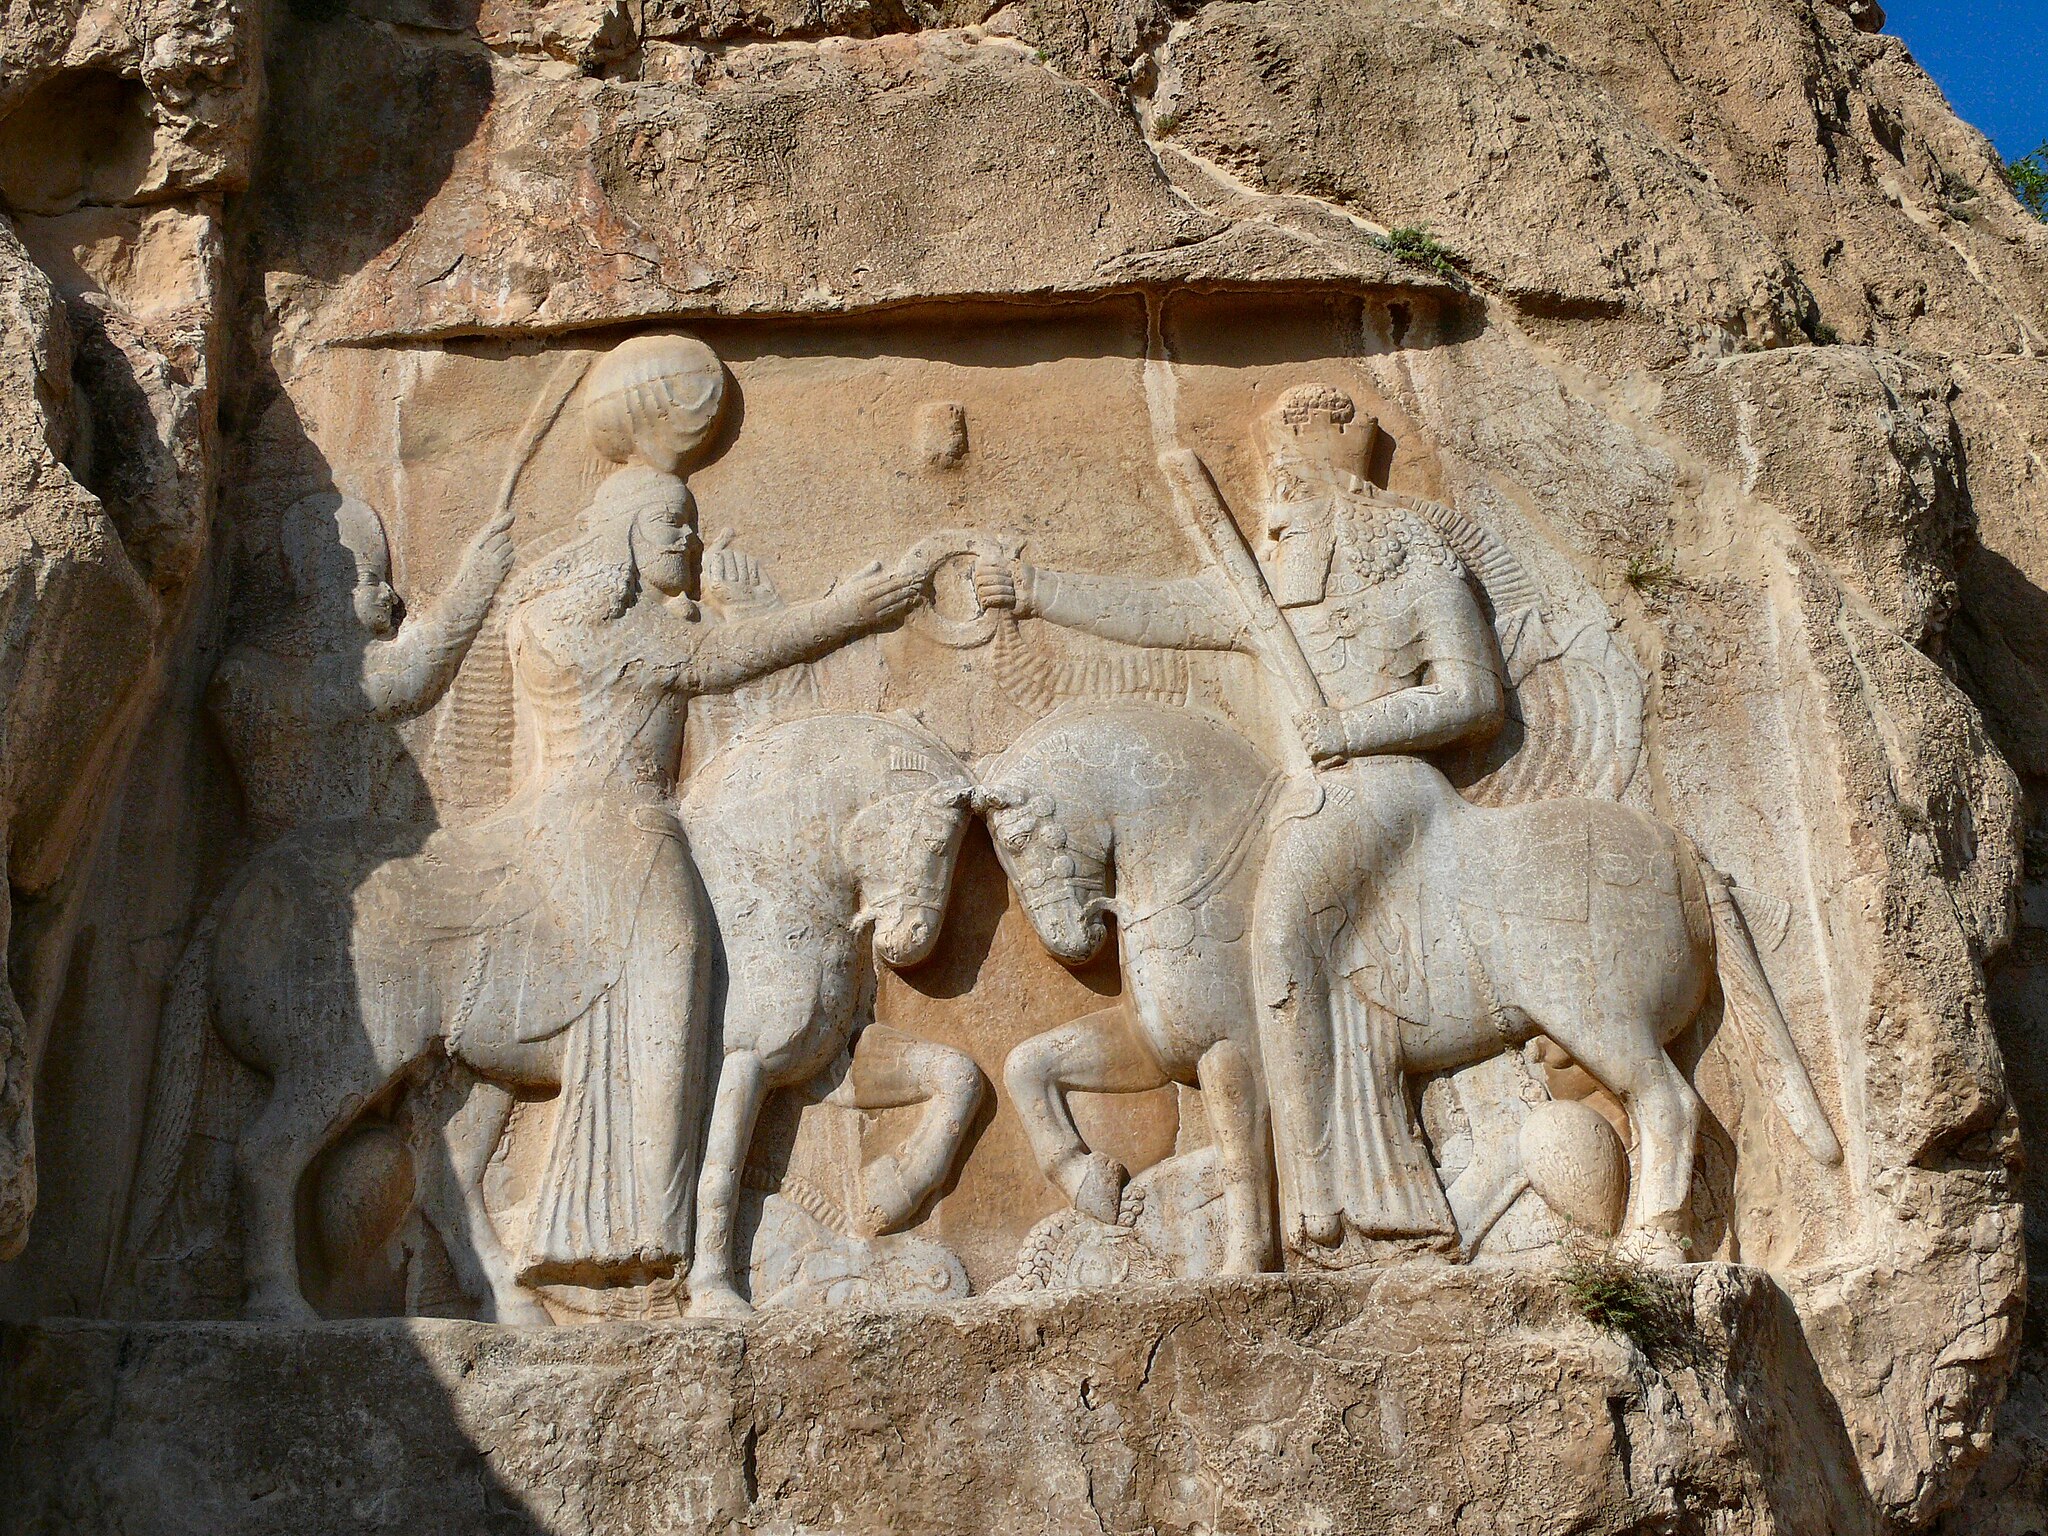
Title: Naqsh-e Rostam I (3115287063)
Description: Naqsh-e Rostam I is the last and most achieved of the 3 investiture rock reliefs attributed to the king Ardashir Ist, founder of the sasanian dynasty ruling the 2nd Persian empire. This relief has a major iconographic interest, for having completed almost all the picture standards, making it a model that will direct the way later sasanian artists will proceed to the carving of the rock reliefs immortalizing both the investiture and the victories of Ardashir’s successors. The scene shows Ardashir on the left, receiving a ribonned ring of power (called farshiang) from the hand of zoroastrian god Ahuramazda at the right side of the register. The divinity holds in his left hand the barsom (stick symbolizing the divine power), and wears his typical crenelled crown. The king's hairs are fasten into a big spheric bow, all contained into a veil forming the typical sasanian kings hairdressing (called Korymbos). The king pays respect to the god by curving his 2nd finger forward in front of his mouth. A servant stands behind Ardashir, protecting him from the flies, agitating a sticky device. The horse of the king walks over the dead body of Artabanus V, former parthian king, ruler of the Iranian plateau, killed by a revolted Ardashir. Such image is intended to remind everyone that such reign started on a victory against the previous ruler. In a symmetric way, the horse of Ahuramazda, walks over the dead humanized figure of Ahriman, divinity of the bad. When comparing it to the previous reliefs of Firuzabad II and Naqsh-e Rajab III , one can easy see that the composition dramatically evolved. The frame preparing the register is complete, and its proportions are very close to those of a golden rectangle (the lengths of its sides are proportional to the numbers composing the mathematic sequence of Fibonacci). The posture of each character (including the horses) and the disposition of their limbs follow diagonal lines which are parallelic and perfectly symmetric relatively to a median vertical line passing through the Farshiang. All these lines make angles which will also be respected in later reliefs. The proportions of the animals are also ruled by very strict conventions: the line passing through the top of the back of each horse and their eyes is the exact horizontal median line, while the line bordering their abdomen is at half height of this horizontal median line. The technical execution also is accomplished: the relief is polished so sharply that its quality approachs the achaemenian embossed 3D sculptures, the carving being no more plane but all in volume. Such use of volume is completed by the use of perspective, as shows the position of the servant standing behind the royal horse. Abandoning completely the parthian static fashion, the scene is now dynamic, and an impression of movement is clearly given by the horses. The movement is also enhanced by an artifice: Ahuramazda still has its hand closed around the ring, while the king’s hand is still open waiting, suggesting the movement. The clothes are now executed with more attention, with gracious bended wrinkles. Some scholars think that by carving his relief at the sacred place of Naqsh-e Rostam where were already located 4 royal achaemenian tombs ( see it on Rob’s stream) , an achaemenian temple , and at last 1 elamite rock relief, Ardashir intended probably to back the legitimacy of his accession to the power by drawing so the lines of his reign in continuity with his mythical predecessors of the elamite kingdom and 1st Persian empire. Thx to YoungRobV for posting his precious pictures Taken at Naqsh-e Rostam, Vicinity of Marvdasht, Fars province, Iran, April 2008
Date: 2008-12-17 16:09
Categories: Relief of investiture of Ardashir at Naqsh-e Rustam, Flickr images reviewed by FlickreviewR, Files with coordinates missing SDC location of creation